SOCATA Rallye family

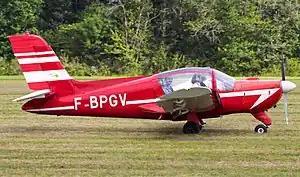
Socata Rallye Commodore MS.893A

The SOCATA Rallye is a light aircraft that was manufactured by French aviation company SOCATA. It was originally developed during the 1950s by French aircraft manufacturer Morane-Saulnier as the MS.880.